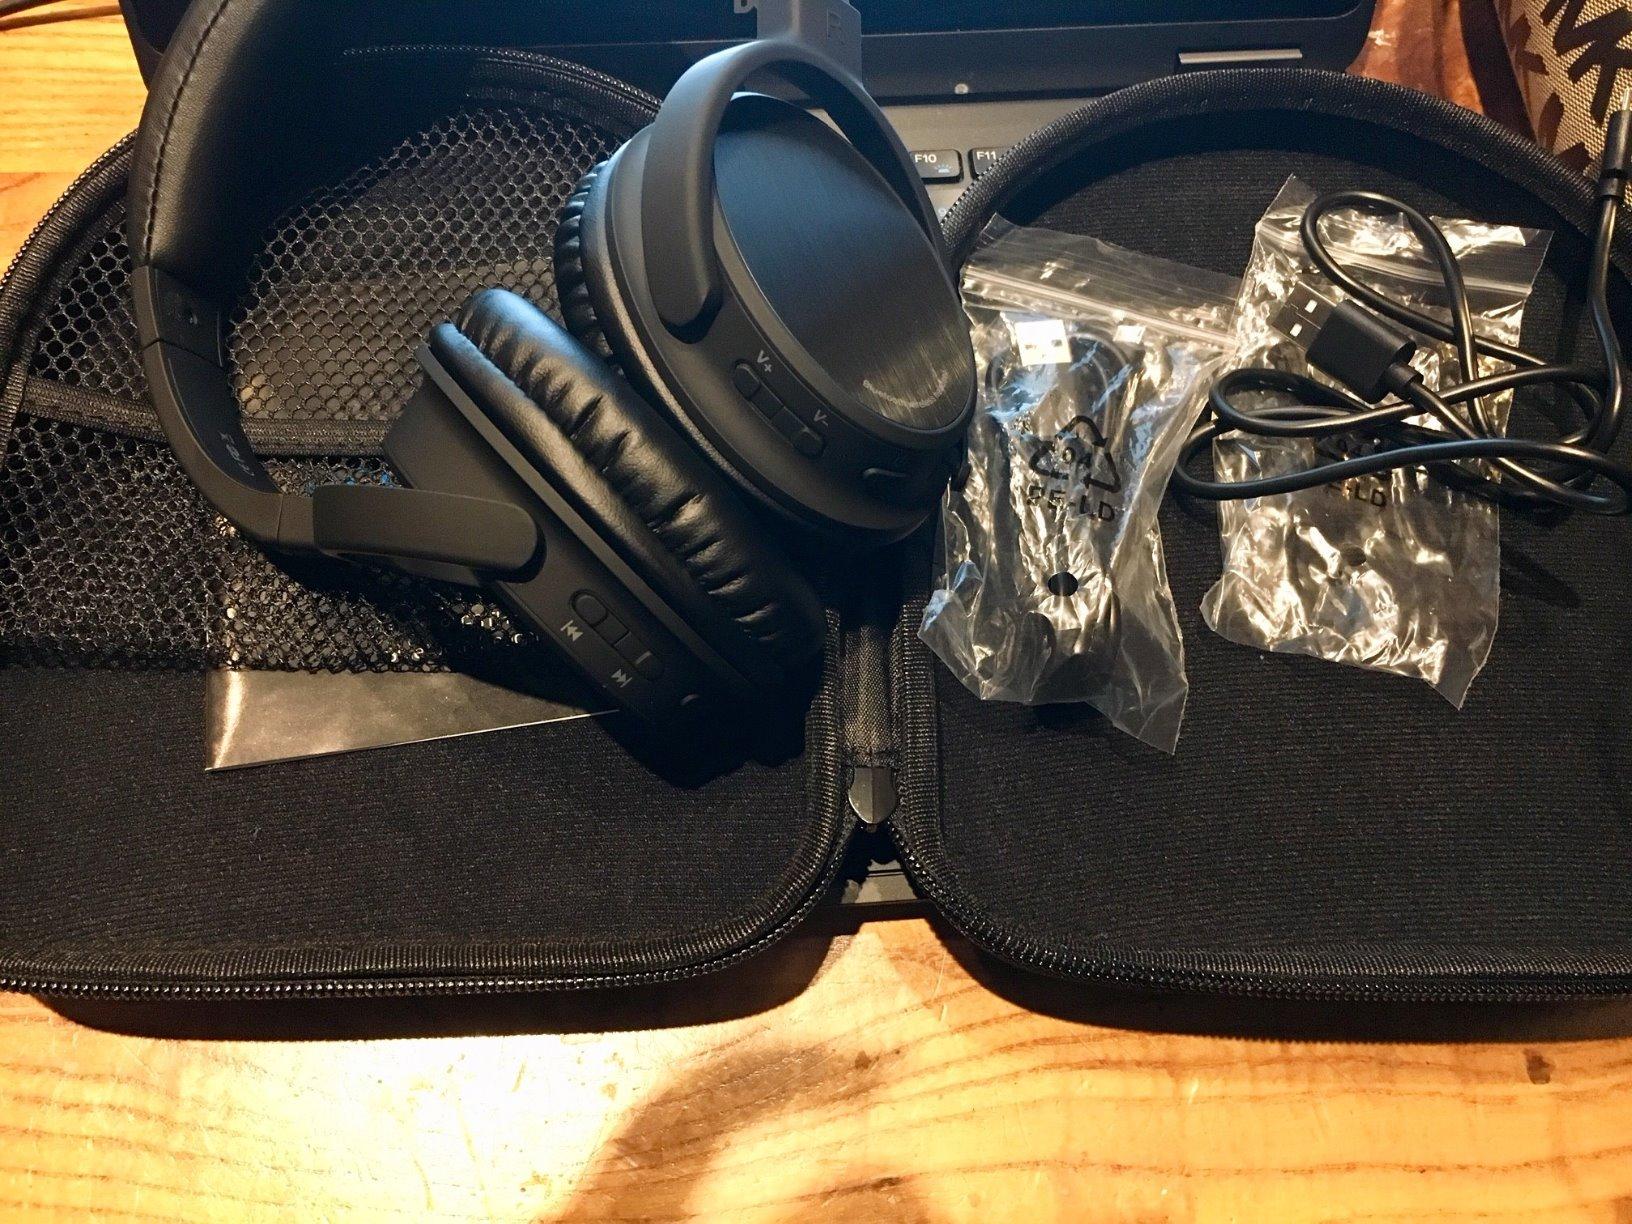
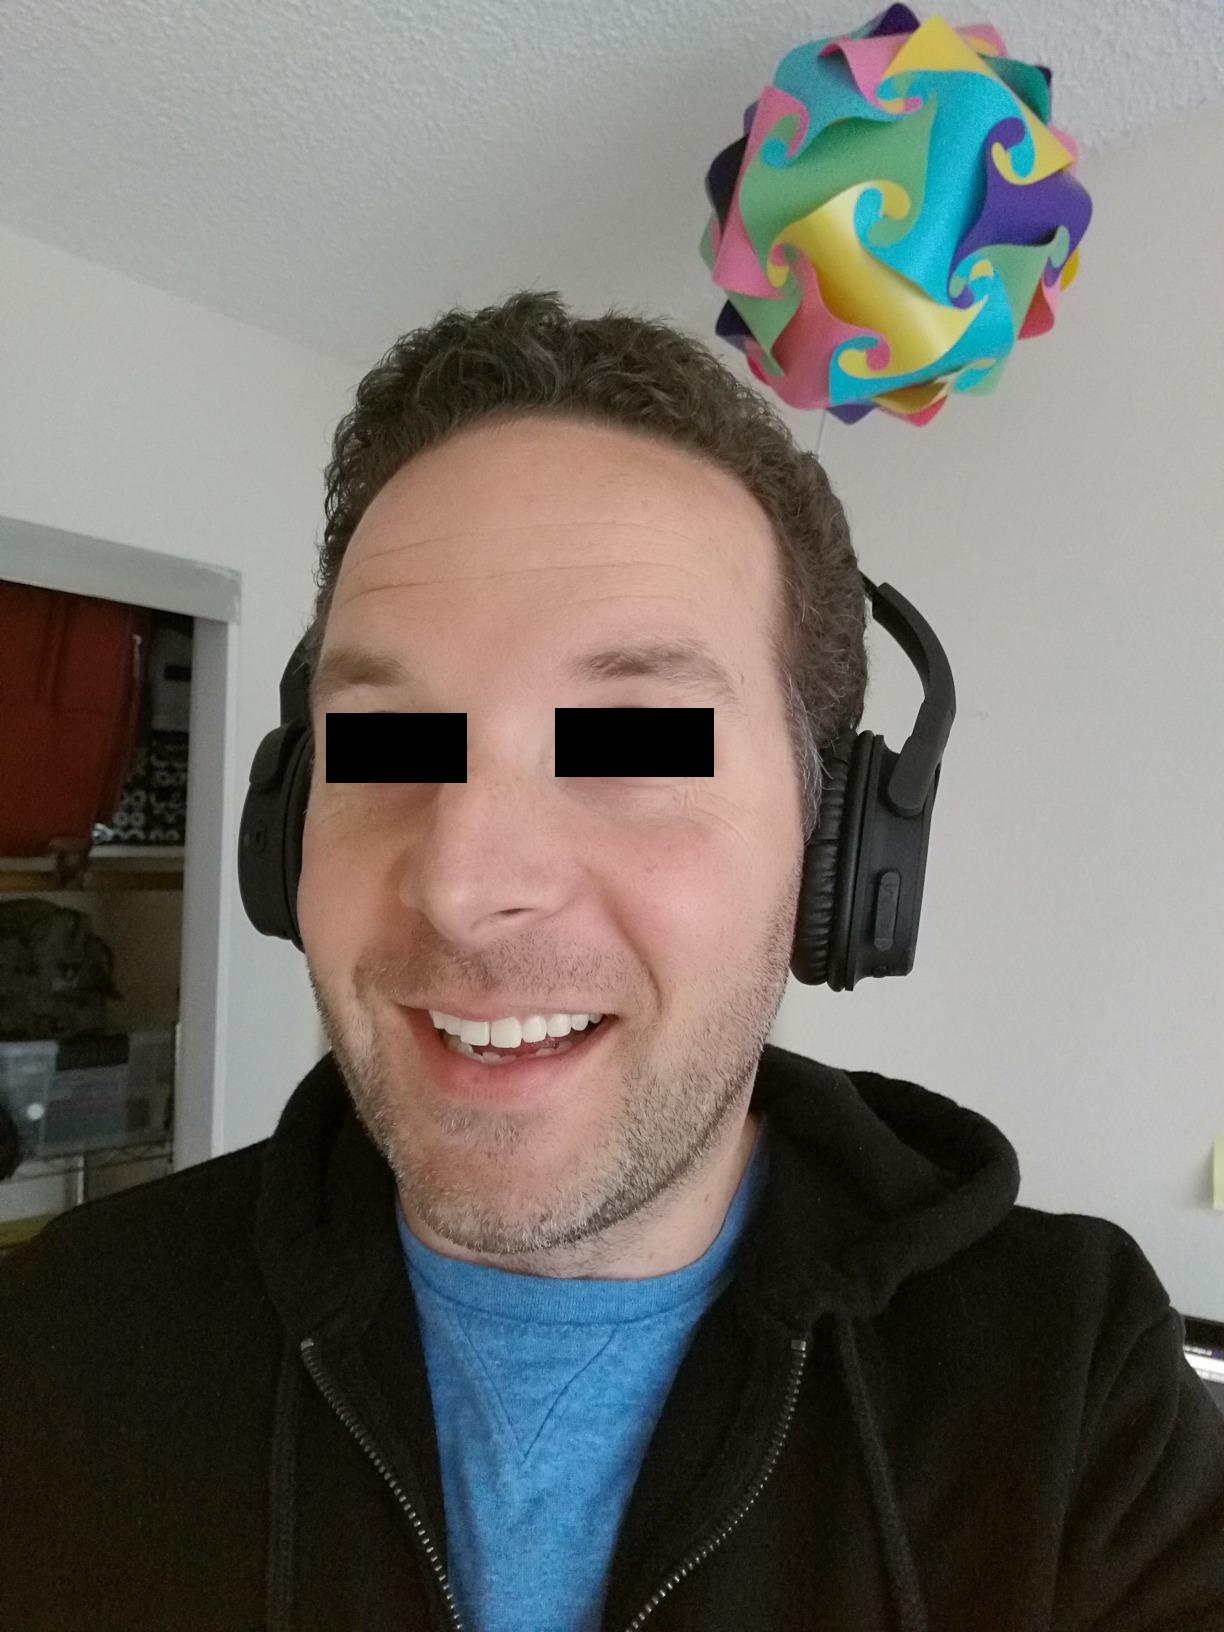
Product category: headphones
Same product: yes